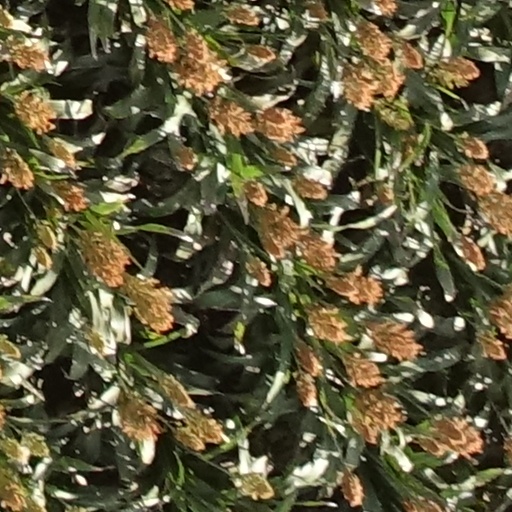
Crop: sorghum